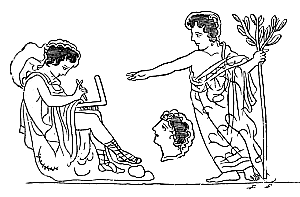
«vase attique de la fin du Ve siècle. L'artiste s'est inspiré des traditions suivant lesquelles la tête d'Orphée avait été ensevelie sur la côte de Lesbos et y prophétisait. Au milieu, surgit du sol la tête du héros